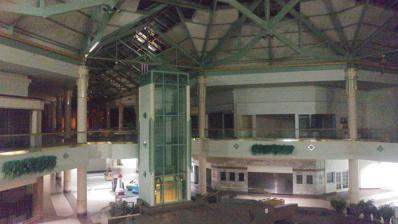
Building: Charlestowne Mall
Country: United States of America
Year built: 1991
Abandoned shopping mall in Illinois, US Charlestowne Mall The interior of Charlestowne Mall on its final day in business. Location St. Charles, Illinois , United States Coordinates 41°55′24.5″N 88°16′9″W / 41.923472°N 88.26917°W / 41.923472; -88.26917 Address 3700 East Main Street Opening date April 2, 1991 ( 1991-04-02 ) Closing date December 1, 2017 ( 2017-12-01 ) Previous names Charlestowne Centre Mall Developer Wilmorite Properties Management Krausz Company Owner Krausz Company No. of stores and services 120 No. of anchor tenants 5 (2 open, 3 vacant) Total retail floor area 1,100,000 sq ft (100,000 m 2 ) No. of floors 2 Parking 7,173 Charlestowne Mall was a shopping mall located in St. Charles, Illinois , United States. It was the second mall to serve the city after St. Charles Mall . Built by Wilmorite Properties , Charlestowne Mall opened for business in April 1991. Its original anchor stores were Kohl's , JCPenney , Sears , and Carson's (then known as Carson Pirie Scott). Regal Cinemas added a movie theater in 1999 which was sold to Classic Cinemas two years later, while JCPenney closed in 2000 and was converted in 2001 to Von Maur . The mall began experiencing a decline in tenancy in the 21st century due to its size, its location, and the opening of Geneva Commons in Geneva, Illinois in 2002. Although Wilmorite sold most of its shopping malls to Macerich in 2005, Charlestowne Mall was not included in the sale; it then changed ownership multiple times, with many of the following owners announcing plans to renovate it. None of these plans were executed, and many stores closed over time, including Sears in 2011 and Kohl's in 2016. The mall was entirely closed in 2017 except for the movie theater, Von Maur, and Carson's, which itself closed a year later. The vacant mall is owned by Urban Street Group. History Wilmorite Properties , a shopping mall developer based in suburban Rochester, New York , first announced the plans for Charlestowne Mall in 1989. The developers chose a site east of St. Charles, Illinois , on Illinois Route 64 . The plans called for a two-story shopping mall spanning more than 1,000,000 square feet (93,000 m 2 ) with three anchor stores : JCPenney , Sears , and Carson Pirie Scott and Company (later known as Carson's ). Charlestowne Mall would be Wilmorite's first development outside the state of New York . Wilmorite chose the location due to projected residential growth in DuPage and Kane counties, the two counties in which the city of St. Charles is located. The first store at the mall to open was Sears, which did so on April 2, 1991. Sears' store was opened ahead of the rest of the mall due to it having already been stocked with merchandise. Wilmorite delayed opening of the mall and Carson's until August 1991, and JCPenney did not open until early 1992. John R. Kraus, then a representative of Wilmorite, stated that the delay was due to company concerns about the nation's economy after the Gulf War ; he also thought that delaying the mall's opening would allow it to benefit from back to school sales. Sears advertised the store by mailing flyers to over 61,000 area residents who held Sears credit cards at the time. Carson's held a ribbon-cutting ceremony to open its store, their 24th store in the Chicago area, on August 15, 1991. At the time, Carson's parent company Bergner's was undergoing financial restructuring following debt accrued in the acquisition of the Carson's chain in 1989; although this caused issues in delayed shipments to several Carson's and Bergner's stores, the Charlestowne Mall store was not affected. The rest of the mall opened in phases between 1991 and 1992, by which point Kohl's had been added as a fourth anchor store. Other features of the mall upon opening included a two-level carousel and a food court . Mid-late 1990s: After opening The opening of Charlestowne Mall had an immediate impact on St. Charles Mall , an existing shopping center in St. Charles. This mall was entirely vacated in 1995 after its anchor stores Kmart and Joseph Spiess Company had closed and was demolished in 2002. By comparison, businesses owners in downtown St. Charles stated that they did not consider the mall as competition as the downtown business district mostly consisted of businesses not typical of malls, such as antique shops . Residents of the Charlemagne subdivision just north of the mall submitted plans to the city of St. Charles to block a mall entrance that aligned with one of the streets in the subdivision, due to motorists using the main road through the subdivision as a shortcut to the mall. These plans were unsuccessful. In 1994, Wilmorite began negotiations with several chains to build a fifth anchor store on the northwest corner. Among the retailers considered were Jacobson's , Von Maur , Parisian , and Lord & Taylor . In addition, Carson's submitted plans to expand its store in order to include more departments not already present, such as housewares and men's shoes. Wilmorite also submitted plans to build a Toys "R" Us outside the mall. Nine business owners within the mall attempted to file a lawsuit against Wilmorite in 1997, claiming fraud and misrepresentation of contract. Among the businesses were a local clothing store called Kids Asylum and a cinnamon roll vendor called Cindy's Cinnamon Rolls, both of which had already closed at the time. Under this lawsuit, the former owners of these stores claimed that Wilmorite had promised "upscale" stores such as Crate & Barrel which never materialized. Although an attorney representing the businesses in question estimated the mall to be about fifteen percent vacant, Wilmorite executives refused to reveal how much of the mall had been leased. The lawsuit was never finalized. Regal Cinemas built a movie theater at the mall in 1999, taking the northwest corner of the mall which was originally planned for a fifth anchor store. JCPenney closed its store at Charlestowne Mall in 2000 due to low sales. Its former location was sold that same year to Von Maur. The location was Von Maur's second in the Chicago market after Yorktown Center in Lombard . John Anderson, then the chief executive officer of Wilmorite, said at the time that the addition of Von Maur had the potential to bring more "upscale" stores to the mall. The store was slightly larger than the former location of JCPenney, as Von Maur also assumed mall space previously occupied by a shoe store and a beauty salon. After renovation, Von Maur opened in early 2001. As a condition of opening Von Maur, Wilmorite received a $9 million sales tax rebate from the city of St. Charles. In addition, Eddie Bauer and Noodle Kidoodle opened at the mall in 2000. Initially, Eddie Bauer's agreement with Wilmorite stated that they would open a store at the mall if Wilmorite successfully opened Von Maur; Eddie Bauer representatives later stated that they decided to open at the mall regardless of Von Maur's involvement, due to a large number of customers from the area who ordered from the company's catalog or website. Other stores that opened leading up to Von Maur's opening included Whitehall Jewelers, Gymboree , and footwear store Athletic Attic. Target also built a store across from the mall in 2001. Decline After only two years in business, the mall's movie theater was sold to Classic Cinemas , a theater company based in Downers Grove, Illinois . The company closed the theater from July to October 2001 in order to renovate it with new signage. As a result of this acquisition, Classic Cinemas owned all three movie theaters serving the city of St. Charles at the time. In 2002, several new tenants opened at the mall. These included Zumiez , Champs Sports , Zales , Sam Goody , and Hollister Co. In addition, American Eagle Outfitters expanded its store, and Claire's relocated to the former location of Afterthoughts , which it acquired that year. A year later, a children's play place was added at center court. Despite these additions, the mall faced competition against Geneva Commons , a lifestyle center which opened in nearby Geneva, Illinois in 2002. Wilmorite sold most of its shopping malls to Macerich in December 2004 in order to put a greater focus on properties in the Rochester, New York area. Of the fifteen malls owned by Wilmorite at the time, neither Charlestowne Mall nor Westshore Mall (now The Shops at Westshore ) in Holland, Michigan was included in the sale. At the time of the sale, Charlestowne Mall had an occupancy rate of about 88 percent. Sue Klinkhamer, then the mayor of St. Charles, told the Arlington Heights Daily Herald at the time of the sale that she thought that Wilmorite did not market the mall successfully, due to its distance from the company's headquarters in New York state. By 2006, the mall was described by the same publication as having "more than a third" of its stores empty. Among the closures were Sam Goody and Casual Corner , both of which went out of business entirely, and Lane Bryant , which was one of several stores to relocate to Geneva Commons. John Melaniphy of the Chicago-based retail analyst firm Melaniphy and Associates Inc., also attributed the mall's decline to it being too big for the market, as well as its distance from major freeways in the area and increased competition from big-box stores that had opened throughout St. Charles in the interim. Despite its decline, the mall was sold in 2005 to Midland Loan Services, which hired Urban Retail Properties to manage the property. In addition, Von Maur extended its lease. Urban Retail sold management rights to McKinley Properties in August 2007. McKinley executives began considering redevelopment plans by year's end; one such plan was to convert the property to a lifestyle center format akin to that of Geneva Commons. A corridor of Charlestowne Mall in 2014. No further change was made on the mall property under McKinley's ownership, thus creating a further decline in tenancy. By June 2010, the Kane County Chronicle reported that the mall had "slightly more than two dozen" stores. That same month, a California-based investment group operating under the name Charlestowne Investments LLC acquired the mall with plans to revitalize it. After over a year, there had been no indications of communication between mall ownership and the city in terms of beginning construction for these projects, On January 4, 2011, Sears announced that their Charlestowne location would close before April 3, 2011 after negotiations between the new mall management company and Sears officials broke down. The store closed on March 20. After two years of no contact with the mall's ownership, city officials stated a plan in 2012 to spend $35,000 on a study to determine the best options for the mall site. No results came from the study. In mid-August the mall was put under contract to be sold by Mark Goodman & Associates. They hoped to close on the property as soon as mid-September, according to the Daily Herald . 2013–present: Closure and abandonment On November 14, 2013, The Krausz Companies acquired the mall property and planned to rename it as The Quad St. Charles. The new owners planned to demolish the Sears wing of the mall and completely remodel the interior and exterior. Construction was expected to start in April 2014 and completed by late 2015. However, no demolition work began. The mall's carousel was also put up for sale due to there being no room for it in the mall's new floor plan. The carousel is now relocated to the Chapultepec Park in Mexico City. The Kohl's store at Charlestowne Mall was one of eighteen closed that year by the chain due to unprofitability. In mid-2017, the east wing of the mall, spanning the center court to Carson's, was closed; its mall entrances permanently locked, and a large wall was constructed on both floors near the center court. The rest of the mall interior, originally announced to close on October 31, 2017, finally closed December 1. with the exception of Carson's, Von Maur, and Classic Cinemas. On April 18, 2018, Carson's parent company The Bon-Ton filed for bankruptcy and announced the closure of all chains under its ownership, including Carson's. Although redevelopment was to begin in 2019 or 2020, plans were stalled by the COVID-19 pandemic . In 2021, the partnership of Lormax Stern and S. R. Jacobson bought the mall from Krausz and announced further plans for redevelopment. These called for the demolition of most of the property except for Von Maur and the movie theater, with construction to include townhouses and a hotel. At the time of this announcement, local developers expressed concerns that too much housing was being built in the area. In 2022, Toyota filmed a commercial inside and outside the abandoned mall promoting the new 2022 Toyota GR86 Sports Car showing off its capabilities. The city of St. Charles rejected Lormax Stern and S. R. Jacobson's redevelopment plans in mid-2022 due to concerns that the plans were not suitable for the city; specifically, some officials thought that the development should instead contain "entertainment options". There are no plans for redevelopment as of January 2025. The Charlestowne Mall property remains secluded, yet is monitored by private mall security services. References